Hungry March Band

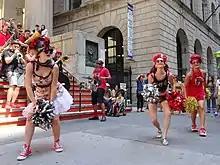
Federal Hall National Memorial, Manhattan

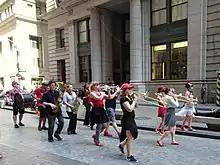
Broad Street, Manhattan

The Hungry March Band is an American brass band with approximately 15-20 active musicians and performers. In performance, the group's size can vary from five to fifty: from a quintet to a large corps of musicians, dancers, baton twirlers, and hula hoopers.